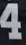
Number: 4